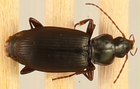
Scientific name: Calathus advena
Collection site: Rocky Mountains NEON (RMNP), plot RMNP_014